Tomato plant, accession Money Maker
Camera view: vertical (180 deg); turntable rotation: 60 degrees
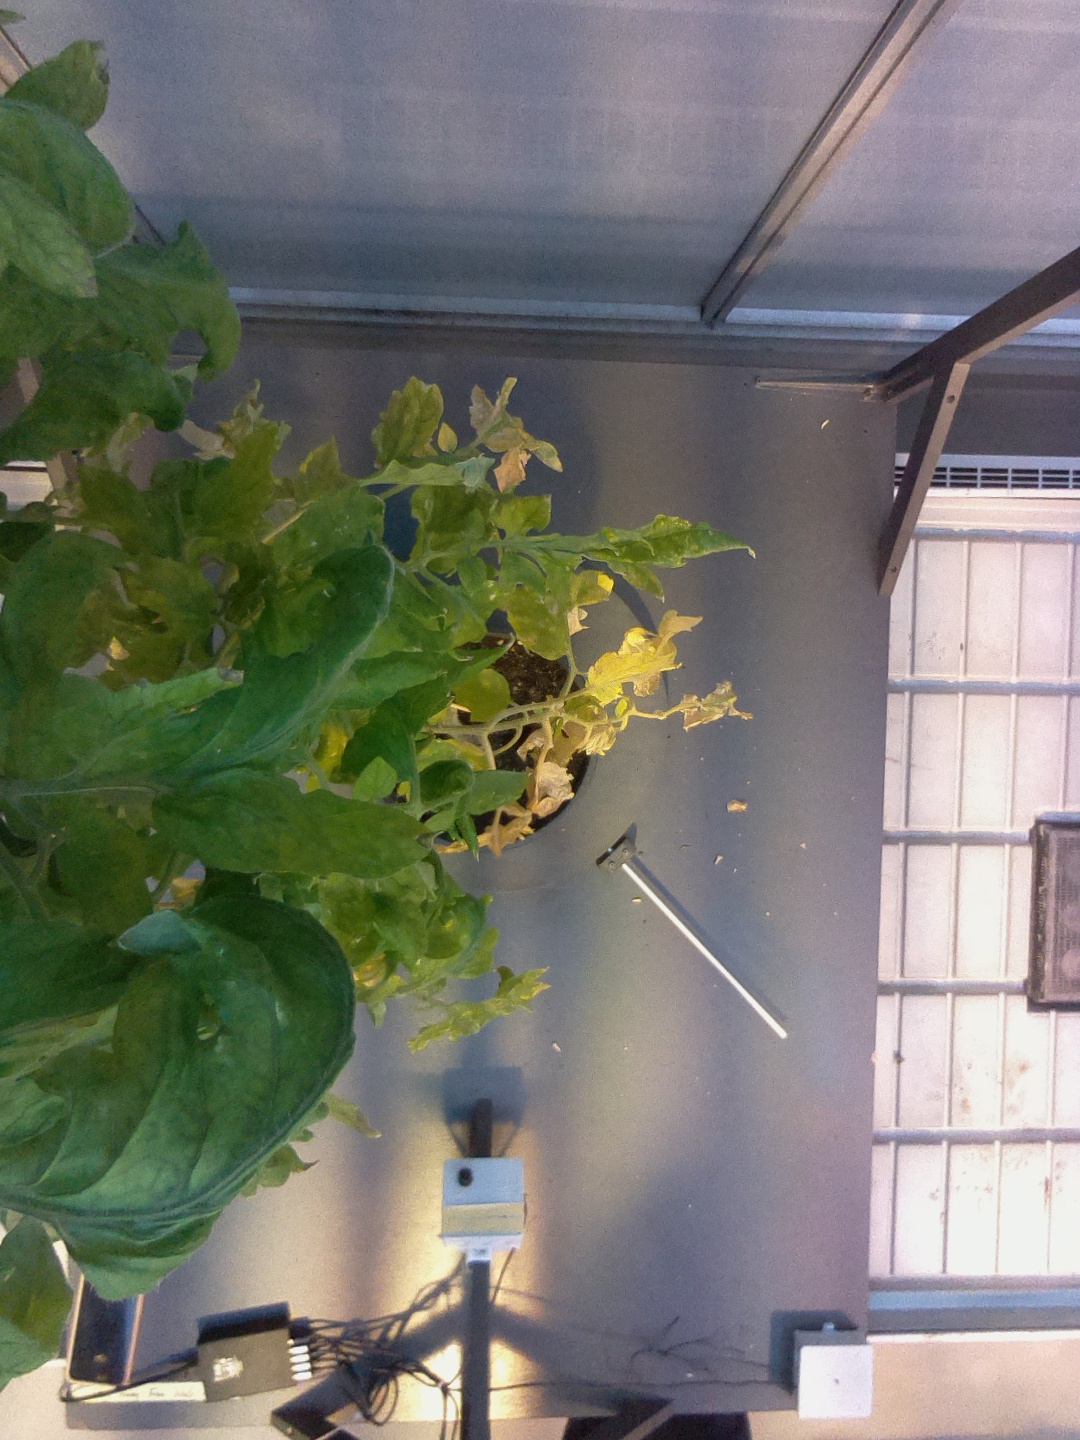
BBCH growth stage 79: 90% -100% of final fruit size